Kazimierz Wajda

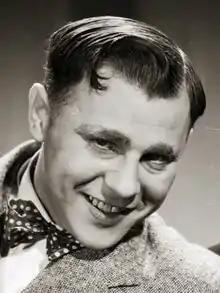
Wajda, 1936

Kazimierz Wajda (3 December 1905 in Lwów - 8 May 1955 in Warsaw), stage name "Szczepko", was a Polish actor and comedian. He worked and lived in prewar Polish Lwów (now Lviv, Ukraine). Together with Henryk Vogelfänger he was a star of the radio comedy duo ""Szczepko and Tońko"", which was widely popular in Poland and abroad. Three movies were also made, along with comedian Stanisław Sielański.